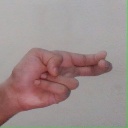
अक्षर: ह